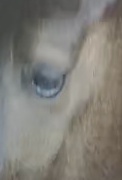
Face region: eyes (orbital_tightening_and_eye_area)
Pain indicator: moderately_present